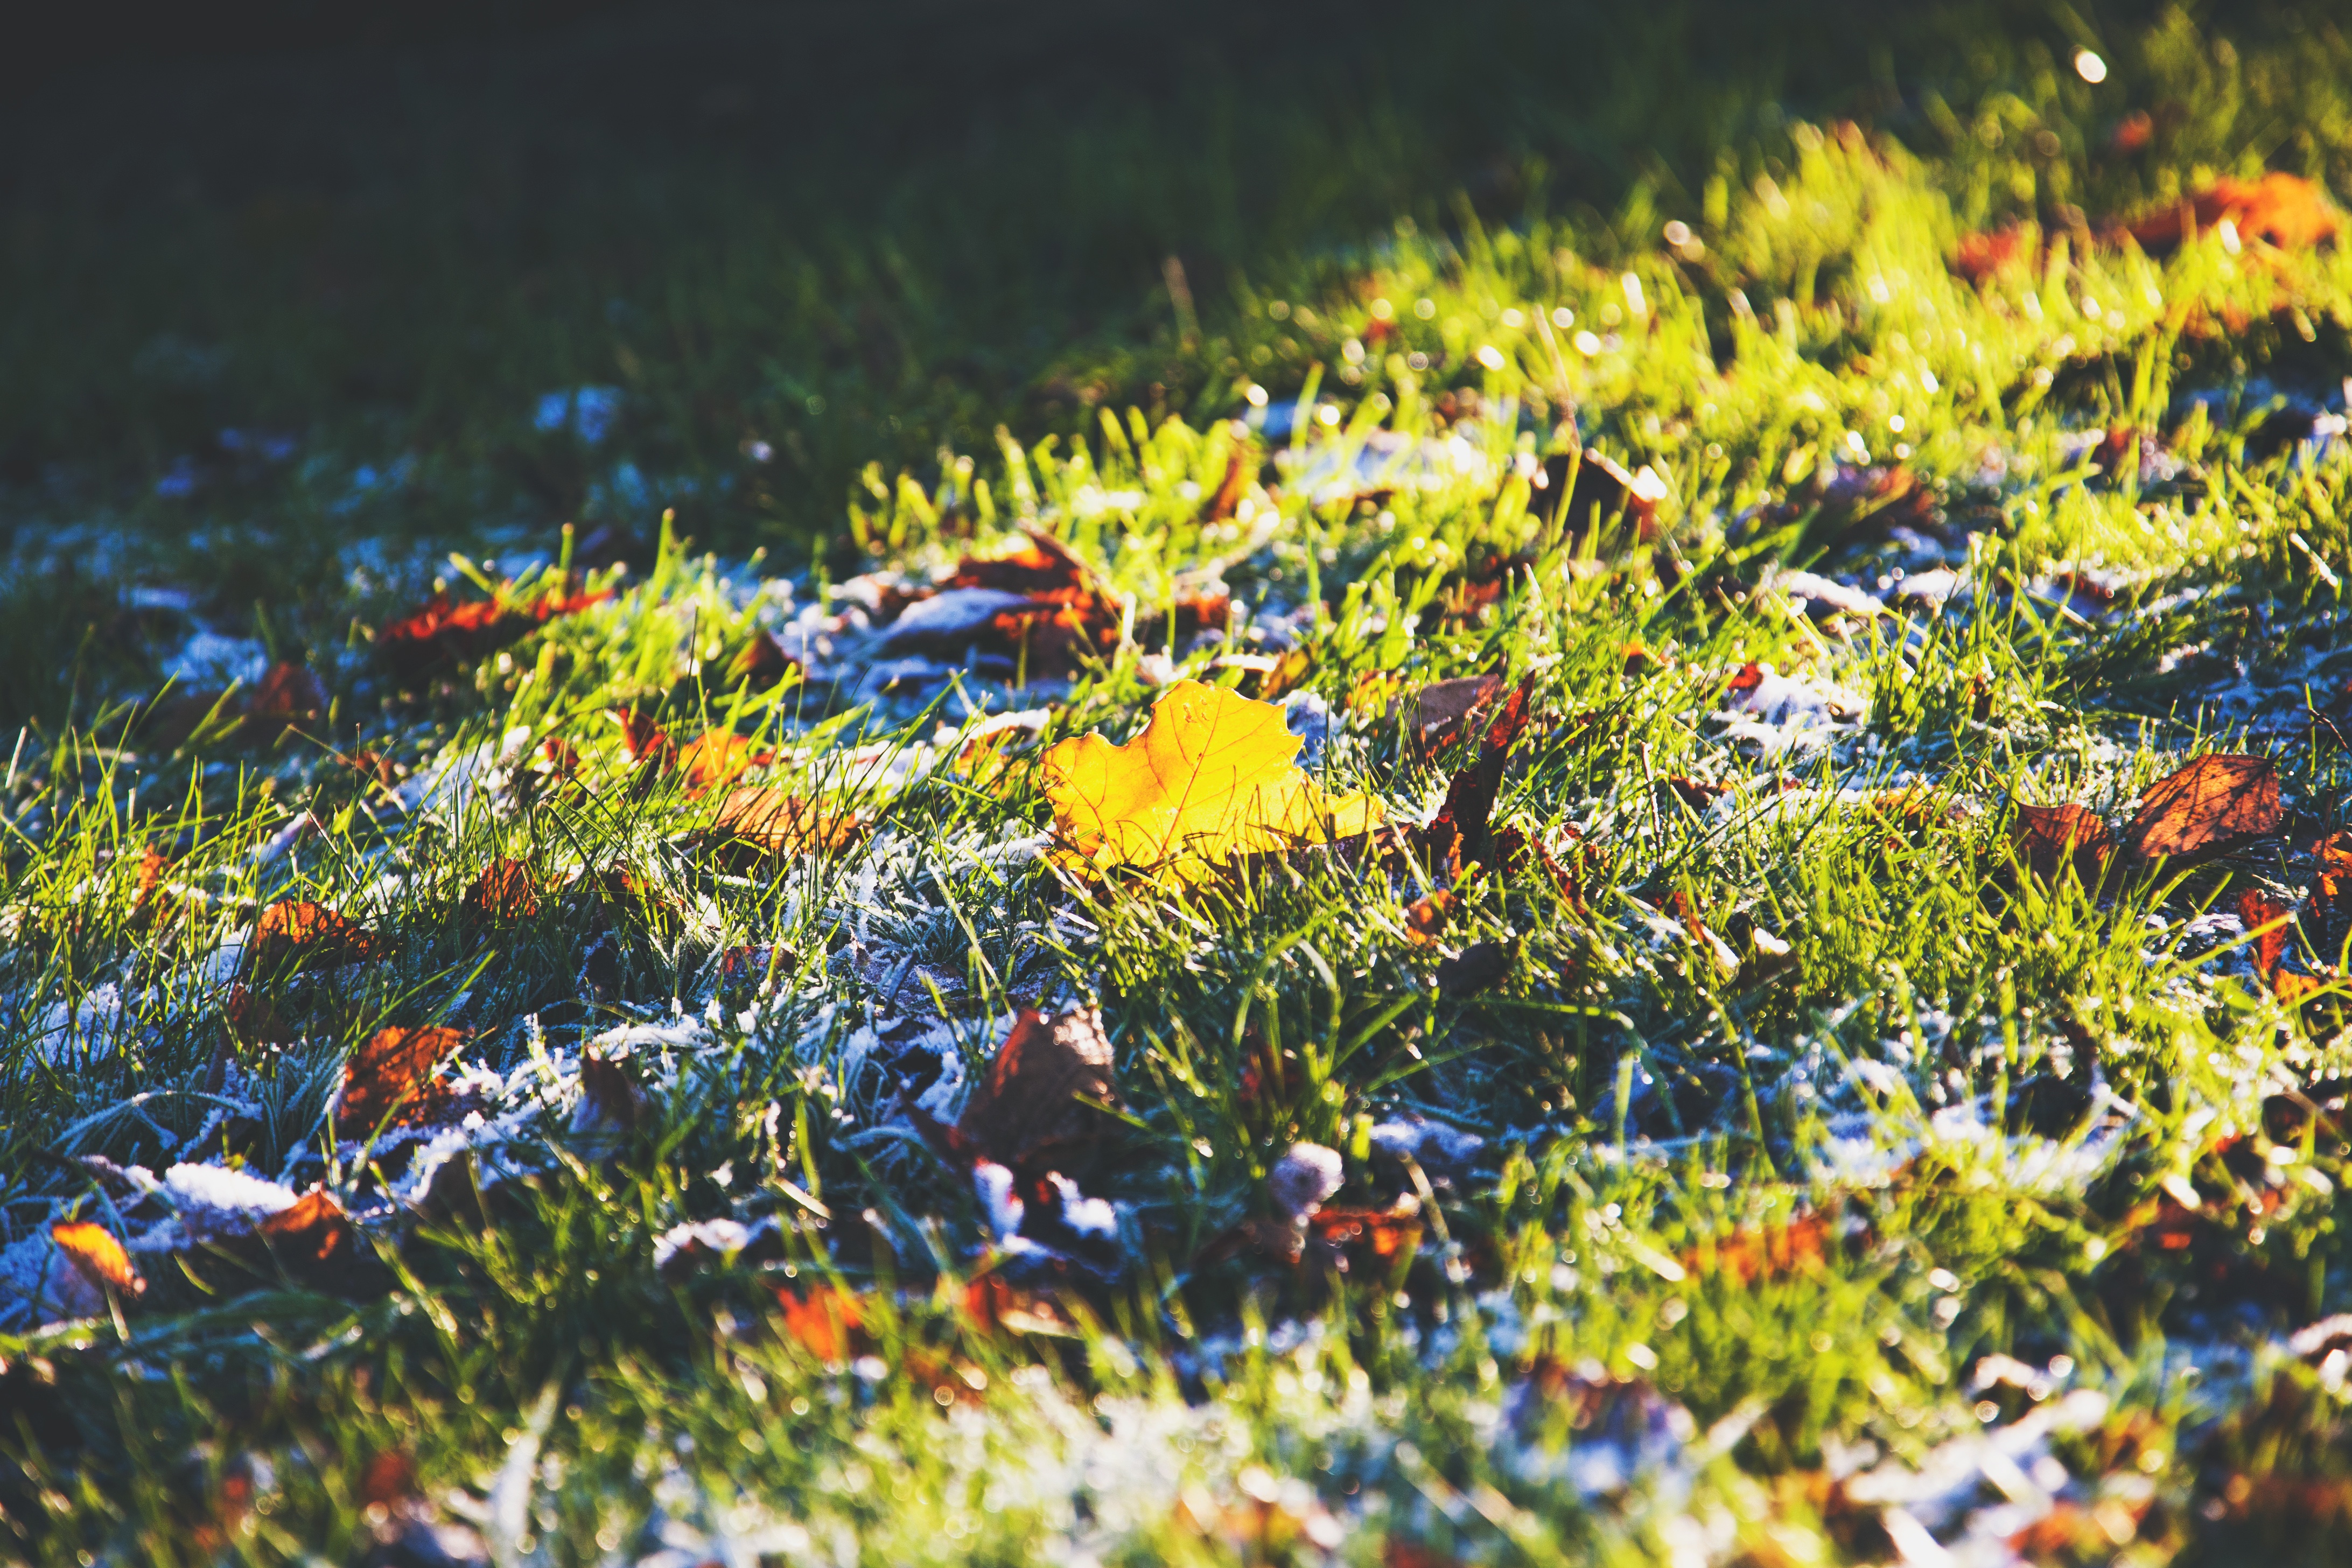
tree, nature, grass, plant, lawn, meadow, sunlight, leaf, flower, autumn, botany, garden, flora, season, wildflower, vegetation, woodland, habitat, ecosystem, natural environment